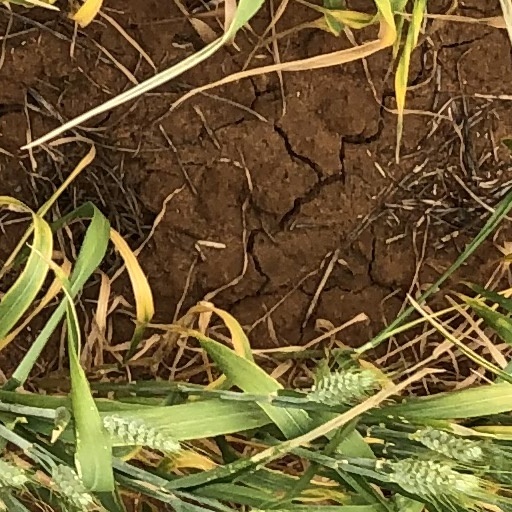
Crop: wheat